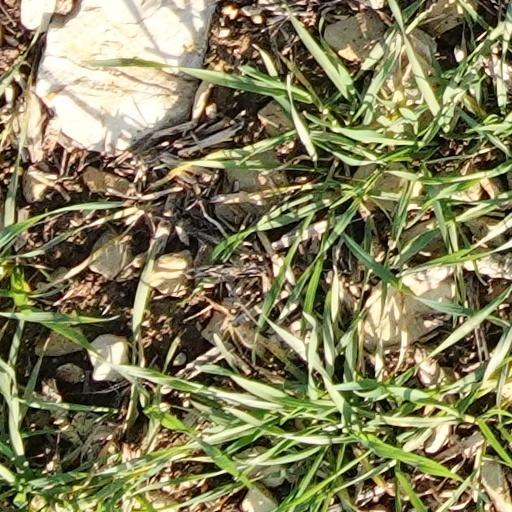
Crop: wheat